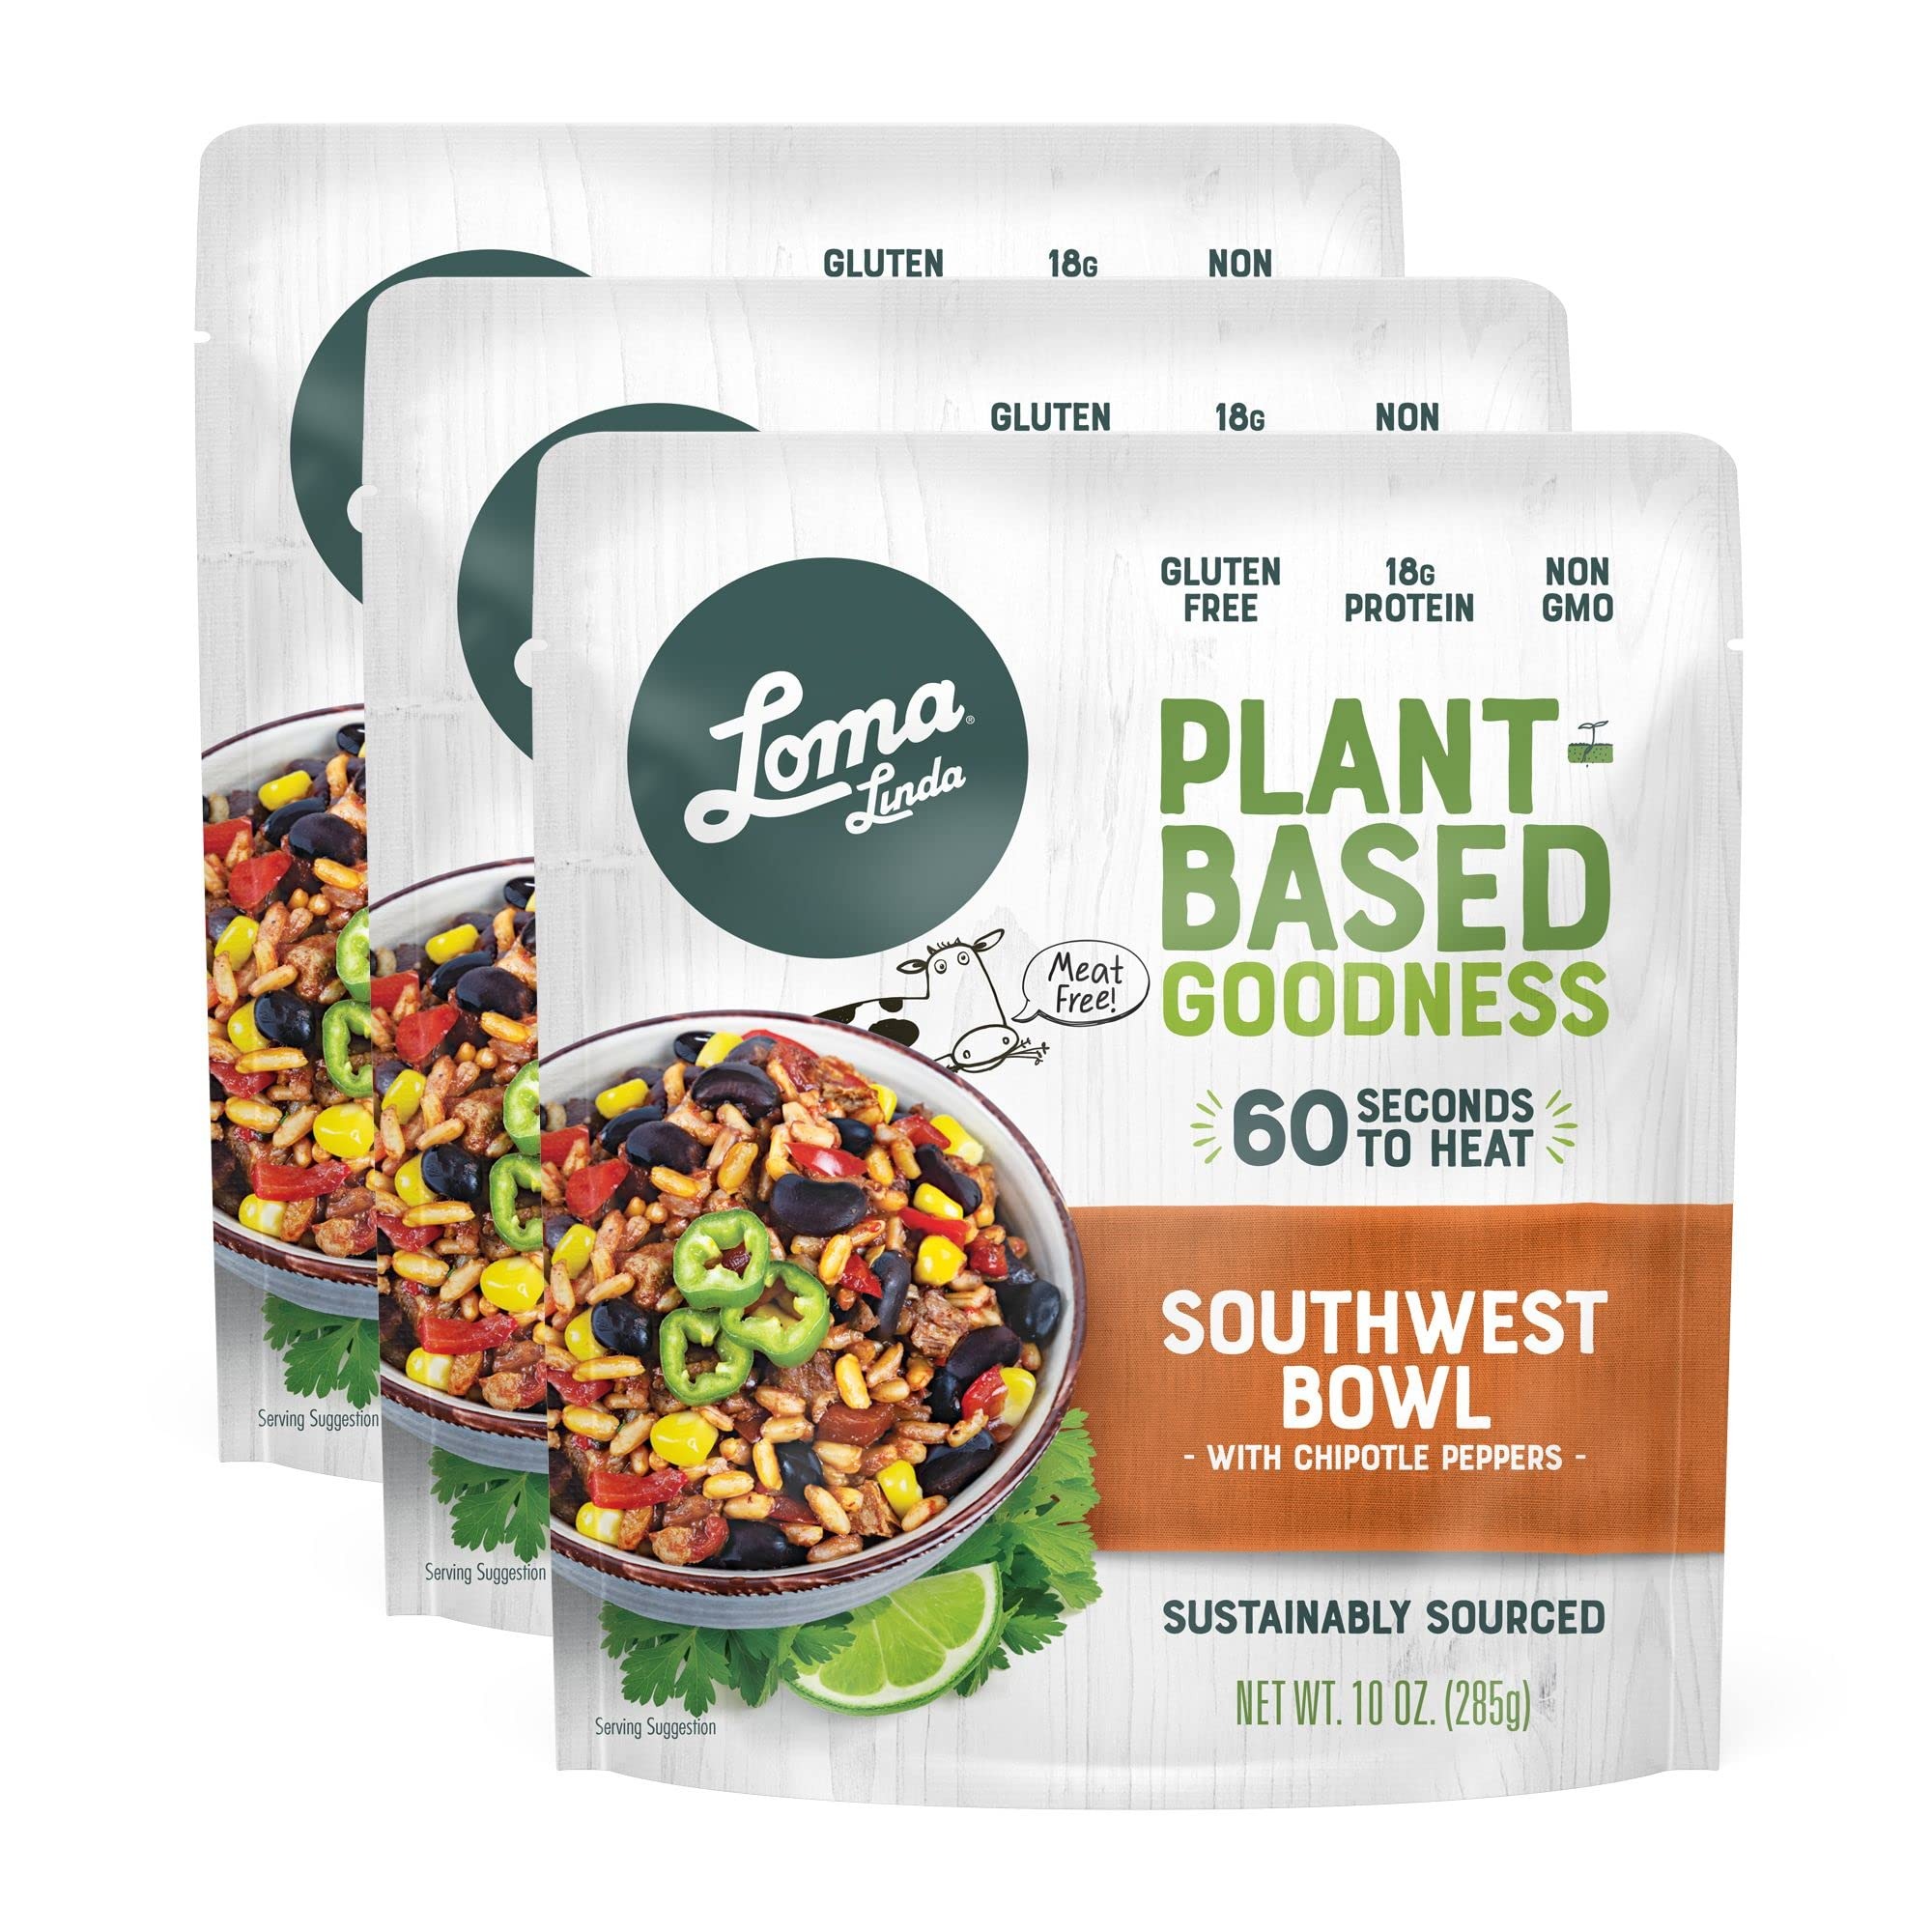
Item Name: Loma Linda - Plant-Based Complete Meal Solution Packets (Southwest Chipotle Bowl (10 oz.), 3 pack)
Bullet Point 1: Vegan / Vegetarian
Bullet Point 2: Plant-Based
Bullet Point 3: Shelf-Stable
Bullet Point 4: Microwavable pouch: Heat & Eat in 60 seconds!
Product Description: Packed with savory plant-based protein, black beans, rice and veggies, enjoy the flavors of the Southwest in one easy dish. Just add your favorite toppings!
Value: 3.0
Unit: Count

Price: 19.95